M. V. Hartranft

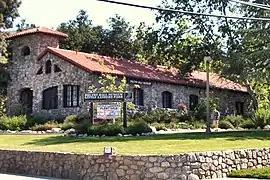
Bolton Hall in Tujunga

In 1907 he helped establish the "Little Landers" colony of Tujunga, which was based on the principle that everything a family could need might be gained through farming the property that they owned and that "land had value only if people lived on it." He donated a parcel of land for the construction of Bolton Hall, which was used as a community center, a city hall and, finally, a historical museum.